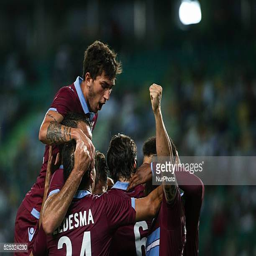
players celebrating the goal scored by football team